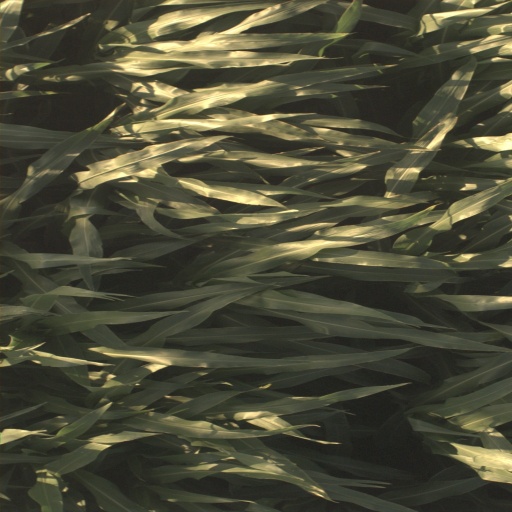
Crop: sorghum